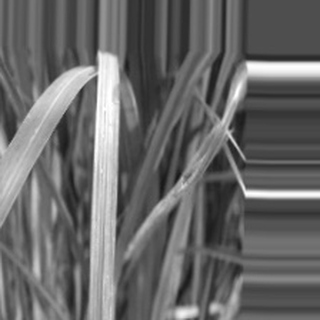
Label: sugarcane_bacterial_blight